Benjamin Köhler

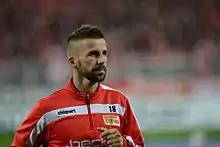
Köhler in 2013

Benjamin Köhler (born 4 August 1980) is a German former professional footballer. Köhler, who is left-footed, could play flexibly on all offensive positions but often found himself on the left wing.